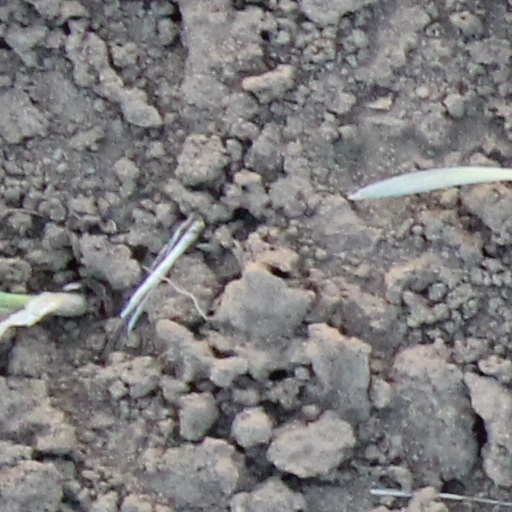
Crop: wheat